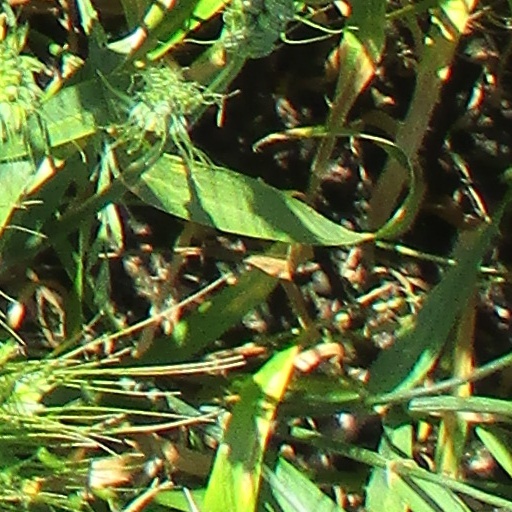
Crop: wheat